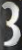
Number: 3